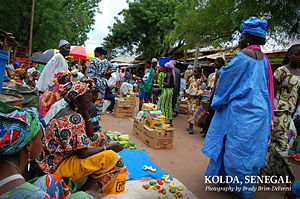
Kolda
Kolda er en by i det sydlige Senegal med 62.258 indbyggere. Byen er hovedstad i regionen af samme navn.